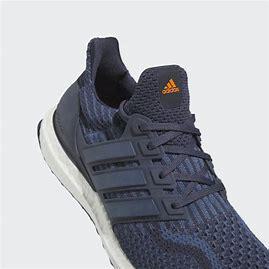
Brand: Adidas
Model: Ultraboost 5 DNA